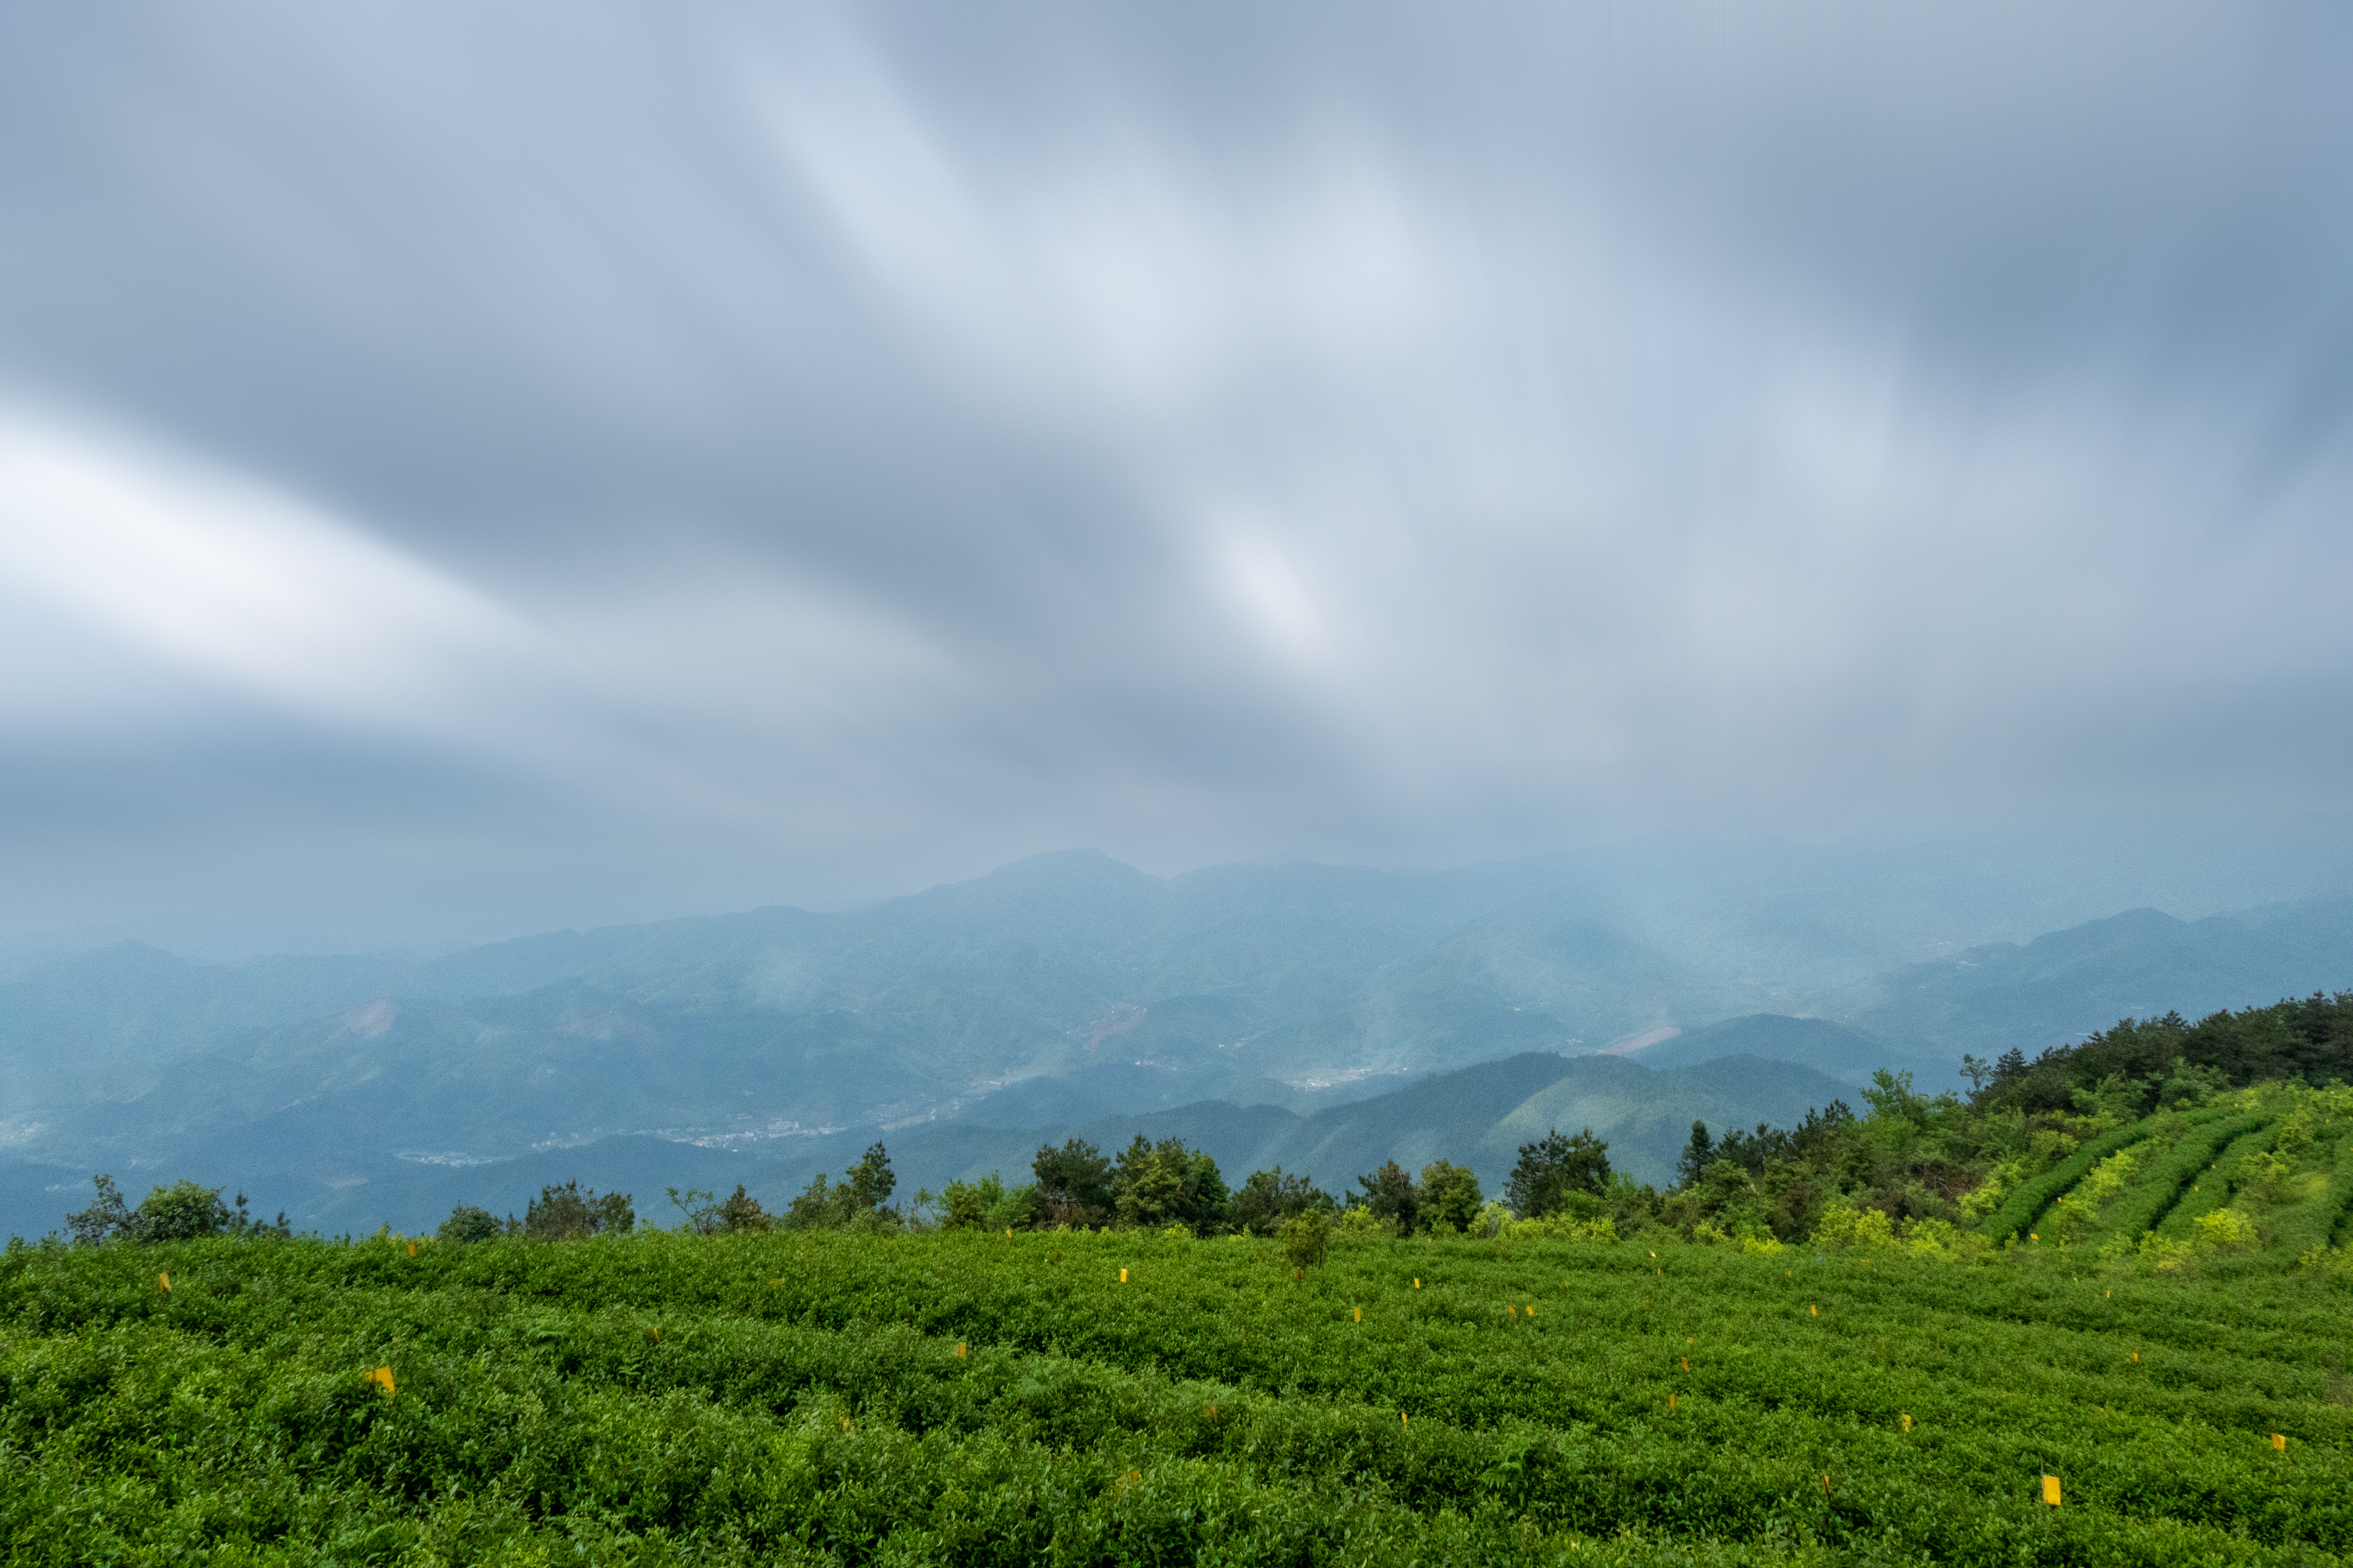
tea, hill, cloud, sky, plant, mountain, natural landscape, People in nature, agriculture, atmospheric phenomenon, grass, cumulus, grassland, landscape, horizon, mountainous landforms, mountain range, meadow, valley, forest, groundcover, road, pasture, plateau, fell, hill station, prairie, plantation, meteorological phenomenon, field, ridge, cash crop, tree, massif, assam tea, crop, soil, wildflower, slope, paddy field, tropical and subtropical coniferous forests, mist, farm, panorama, jungle, haze